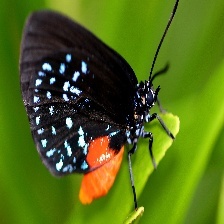
Species: ATALA
Butterfly family (ImageNet category): lycaenid_butterfly